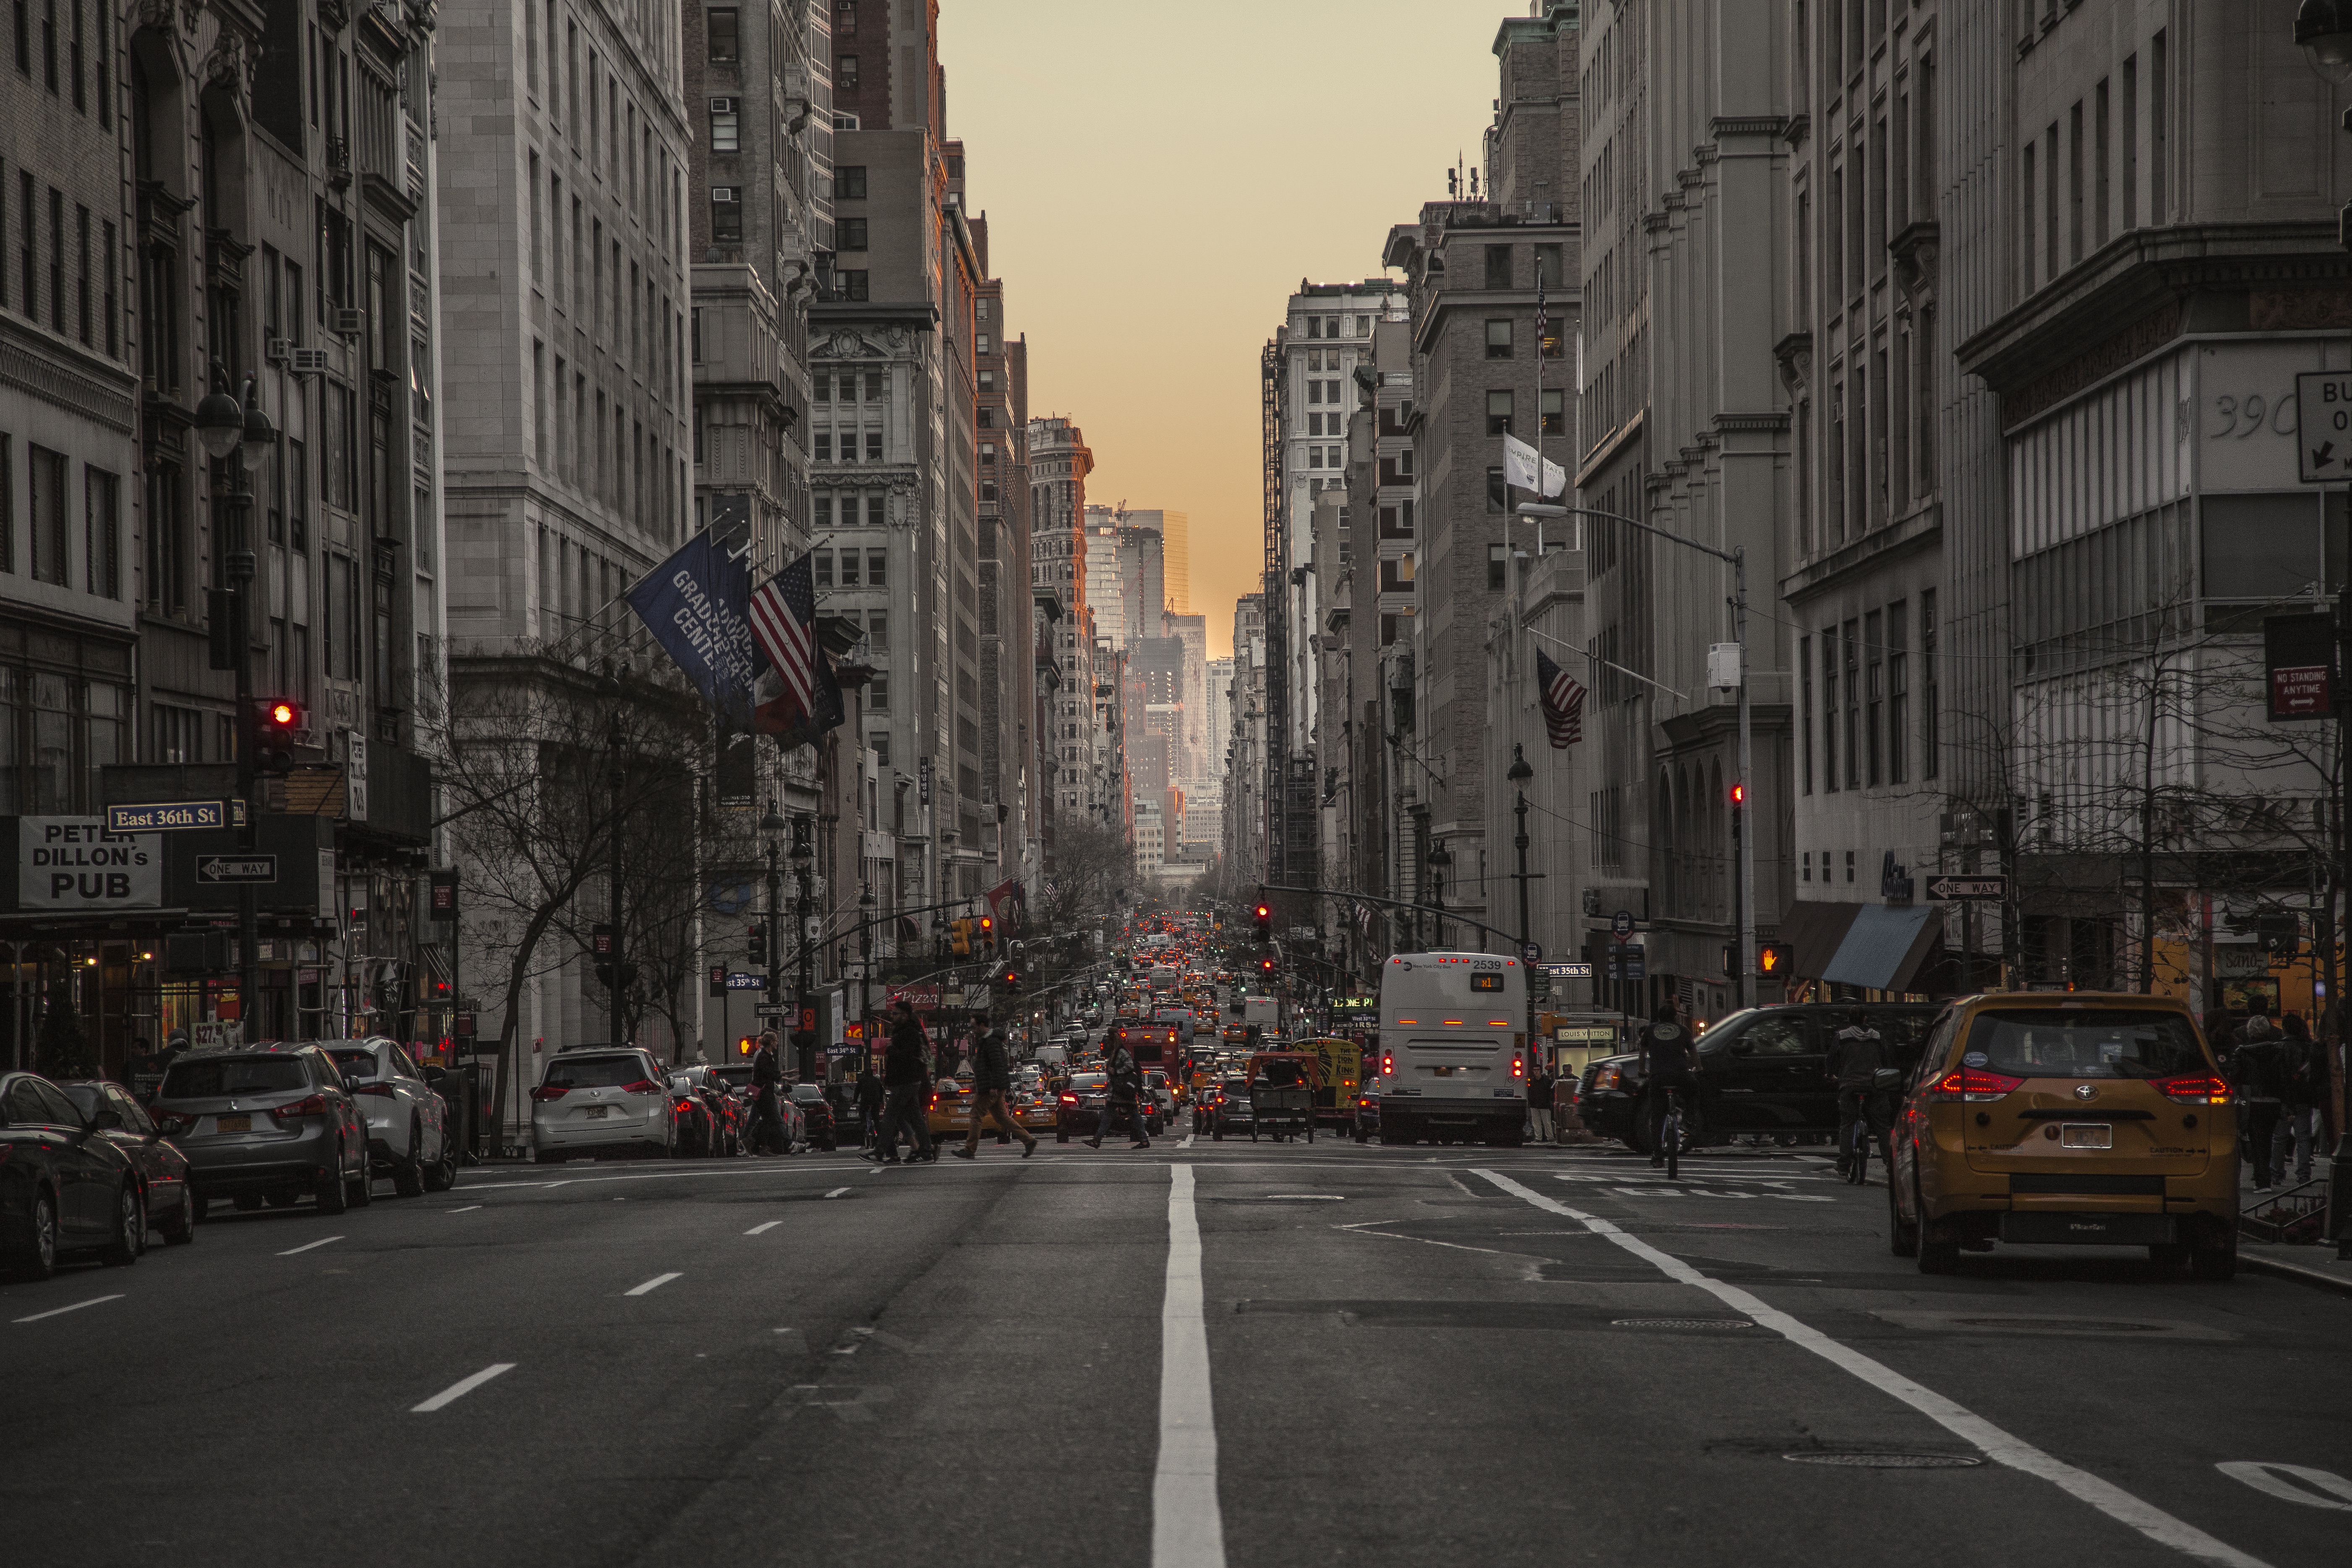
pedestrian, road, traffic, street, city, skyscraper, cityscape, downtown, evening, lane, infrastructure, metropolis, neighbourhood, urban area, residential area, human settlement, metropolitan area, nonbuilding structure